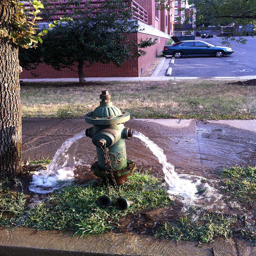
A fire hydrant in a city with water pouring out of both sides.
A fire hydrant has water streaming out of two holes on it's side.
A green fire hydrant pouring water from two of its spouts.
A fire hydrant that is open with water coming out of two holes
A fire hydrant with water pouring out of it.